Blanche of Lancaster

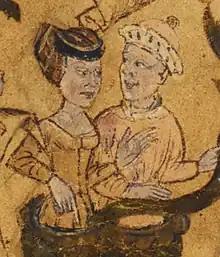
Blanche and John of Gaunt depicted in a 15th-century family tree of Henry VI

Blanche and John of Gaunt together had seven children, of whom three survived to adulthood: